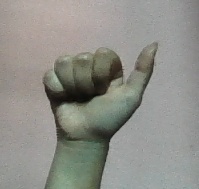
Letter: dhad